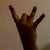
The image shows a hand gesture representing the number 8 in Indian Sign Language.